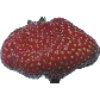
Label: Strawberry Wedge 1